Alf Wollebæk

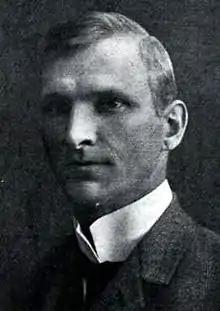

Alf Wollebæk (8 January 1879 – 9 March 1960) was a Norwegian zoologist and curator who made contributions to the study of marine and Arctic fauna. Born in Lier, Norway, to a military father, Wollebæk spent most of his professional career at the Natural History Museum at the University of Oslo, where he worked from 1908 until his retirement in 1949. He is particularly renowned for leading the Norwegian Zoological Expedition to the Galápagos Islands in 1925, during which he collected over 500 specimens and established the archipelago's first biological station on Floreana island. Throughout his career, Wollebæk published numerous scientific papers and popular books on Norwegian wildlife, including works on reptiles, mammals, and fish, while also maintaining a regular column in a scientific magazine. His contributions to zoology were recognized internationally, with the Galápagos sea lion being named "Zalophus wollebaeki" in his honour, and he received several prestigious awards including the King's Medal of Merit in gold in 1959, just a year before his death in Oslo.